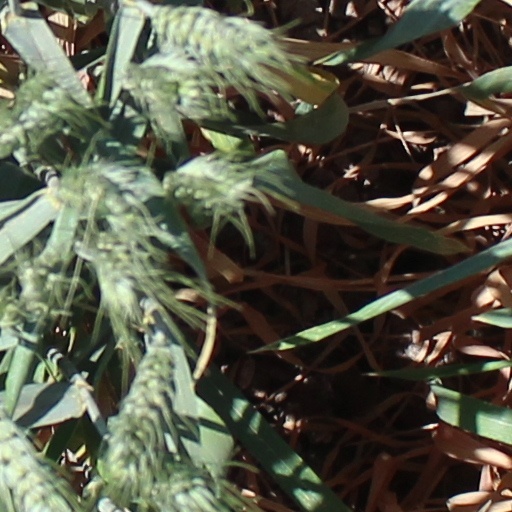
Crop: wheat